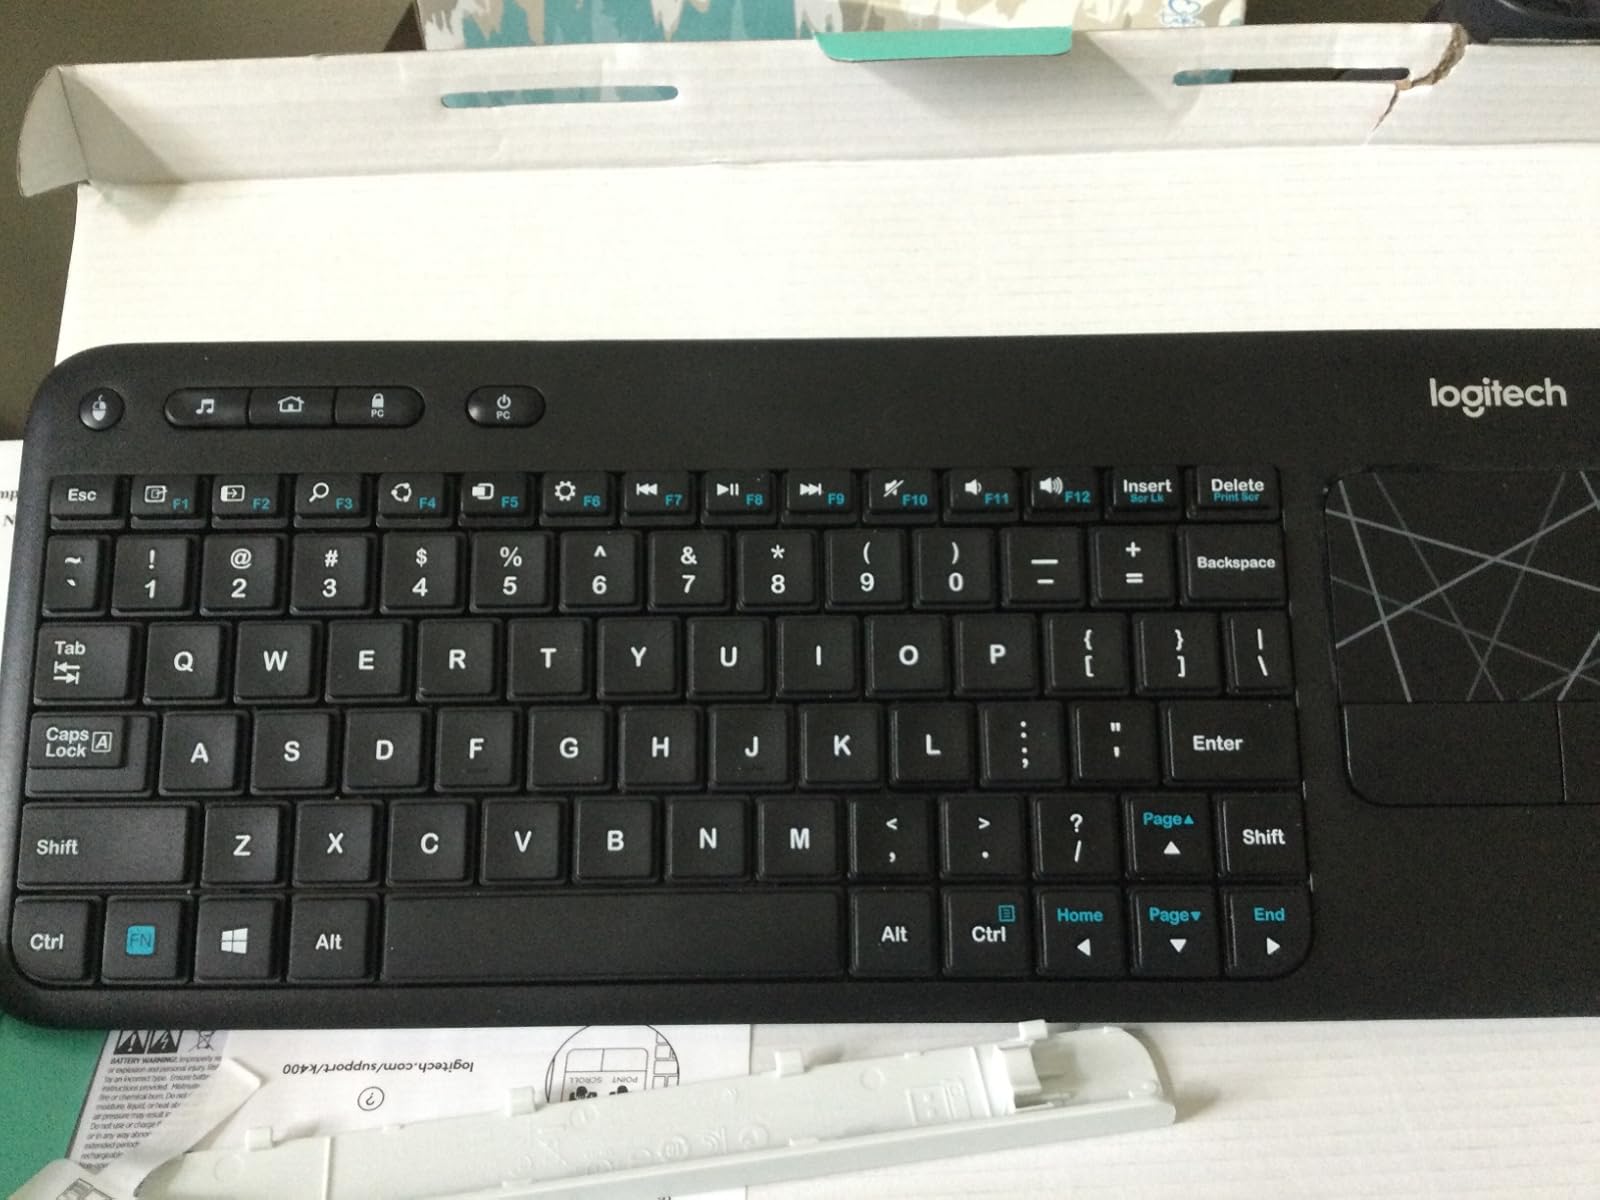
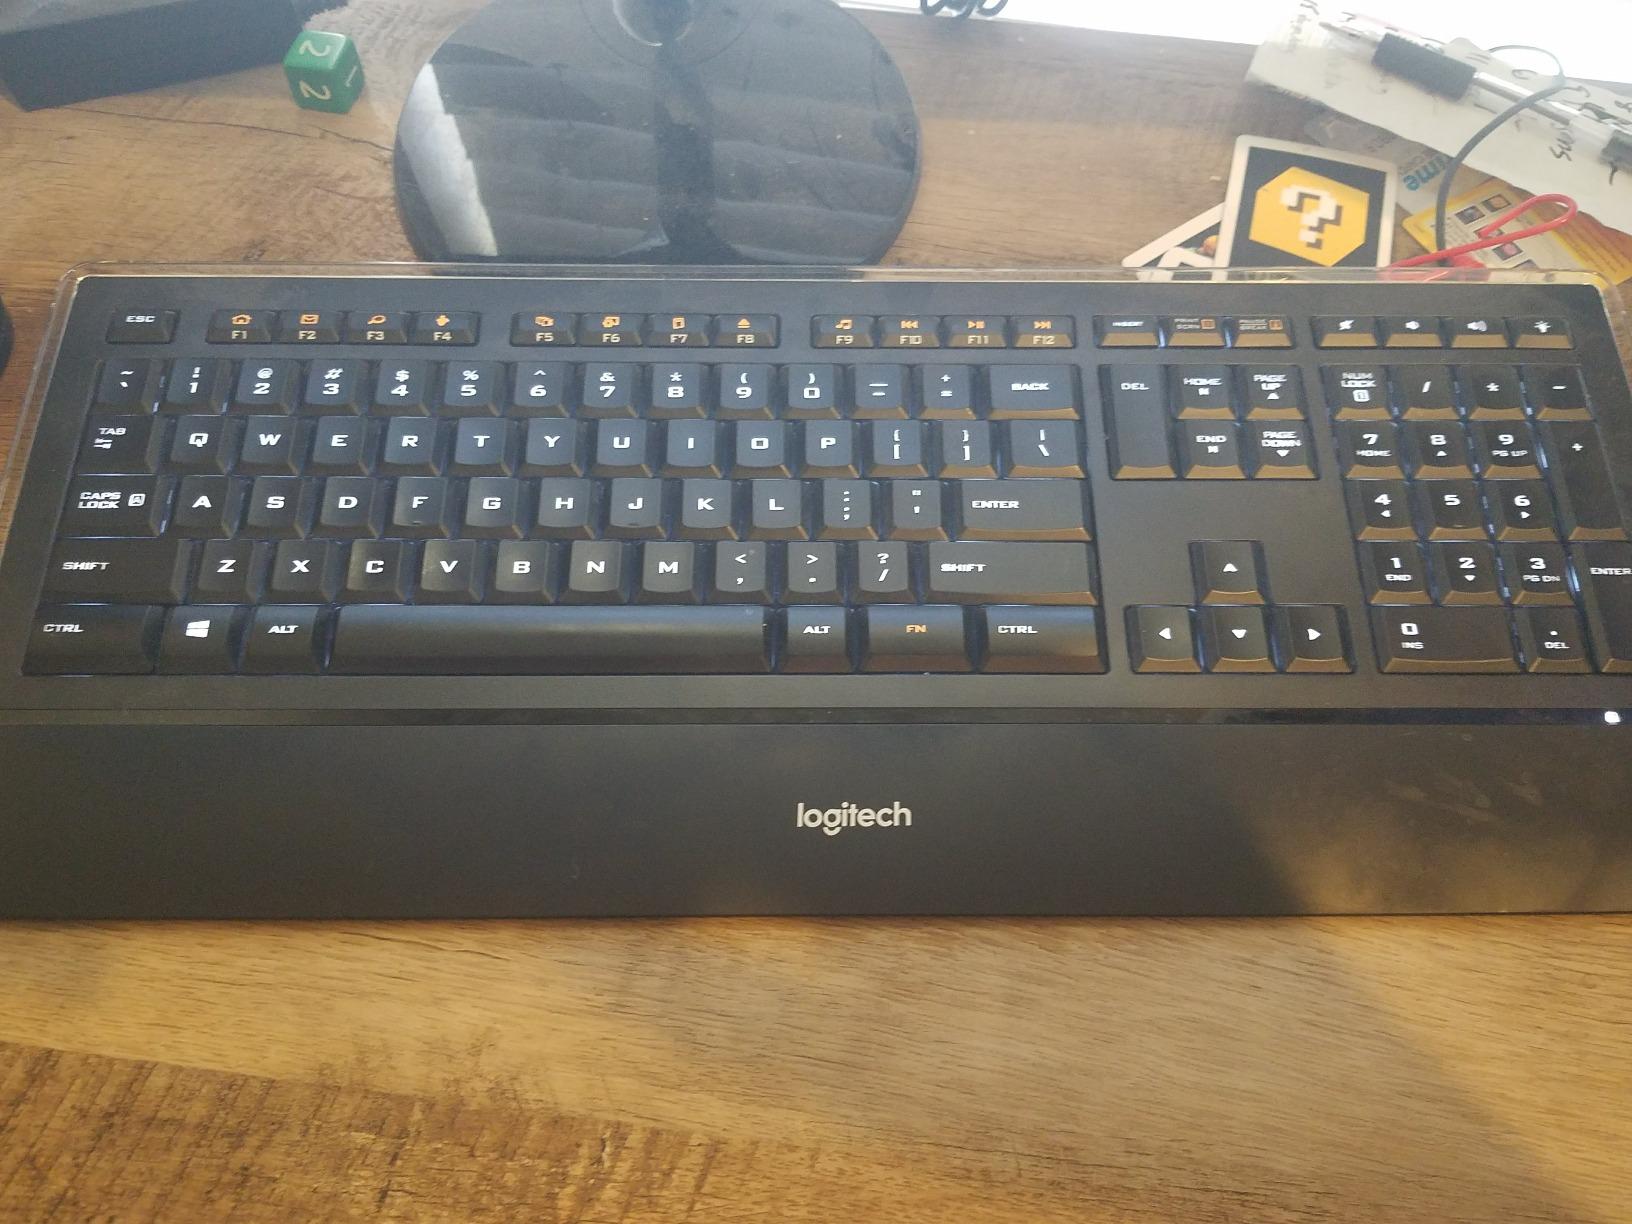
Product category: keyboard
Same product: no